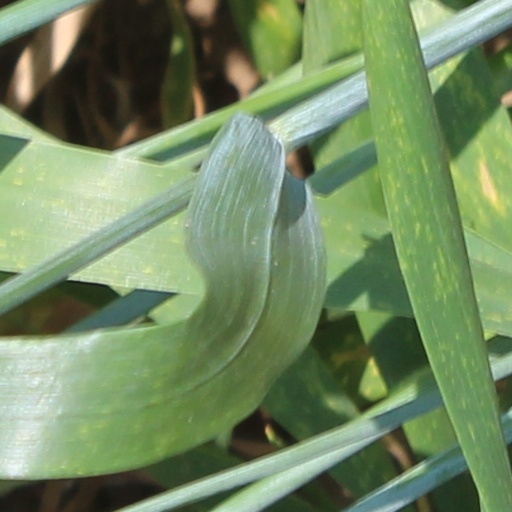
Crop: wheat